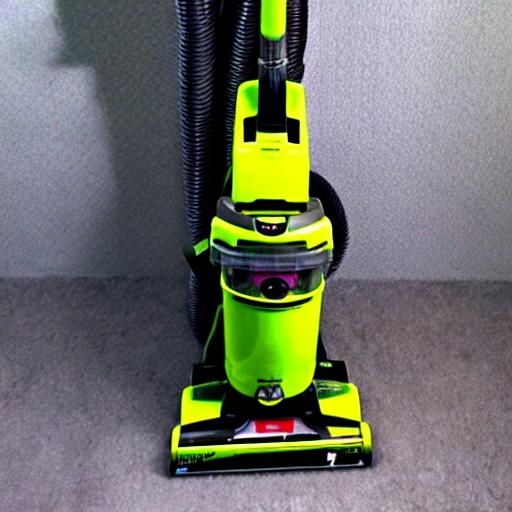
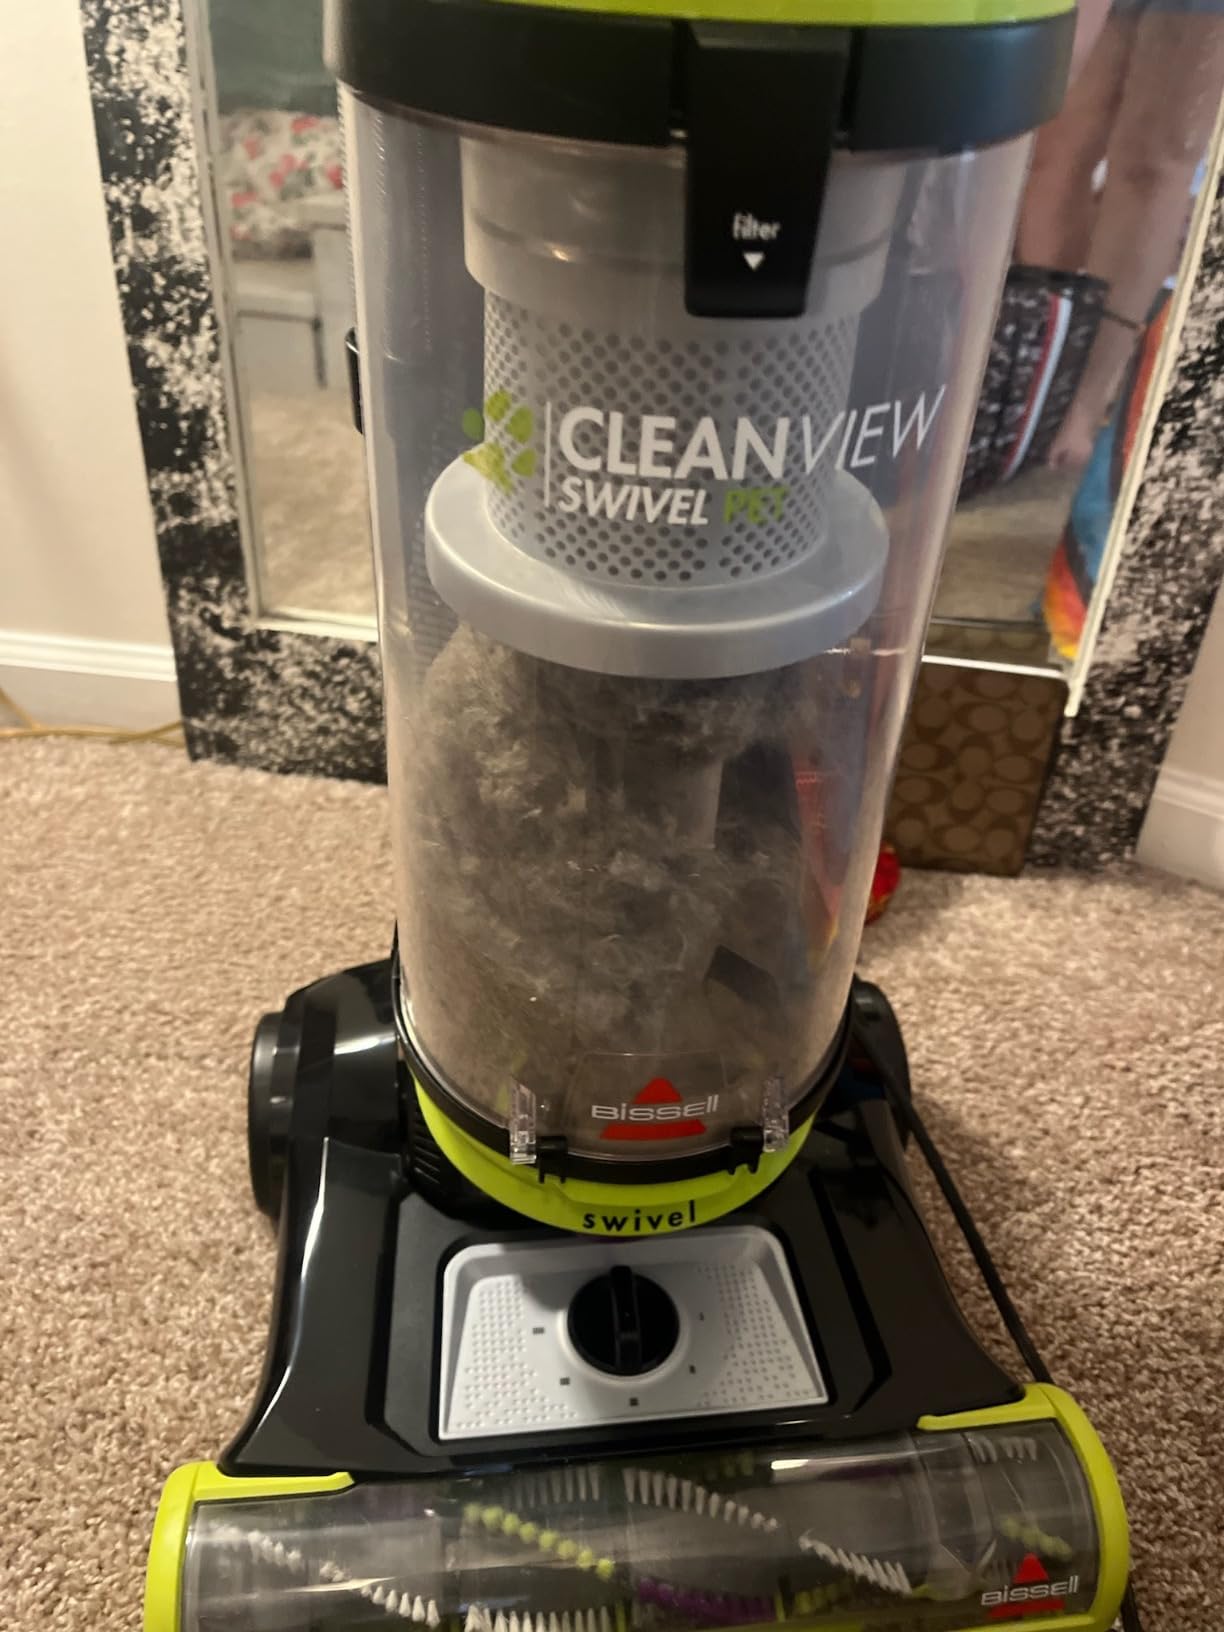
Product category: items_vacuum
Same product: no